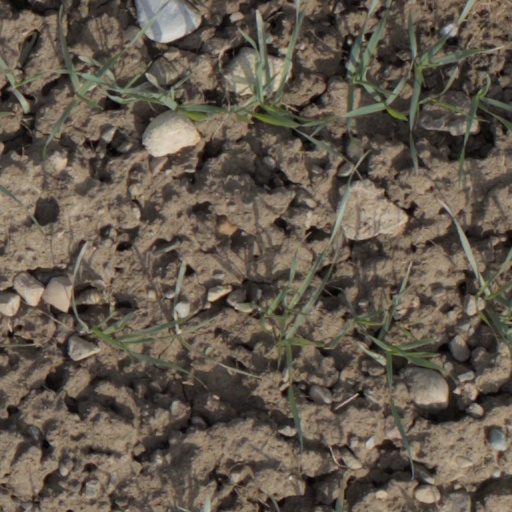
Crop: wheat